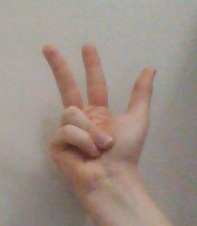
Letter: al